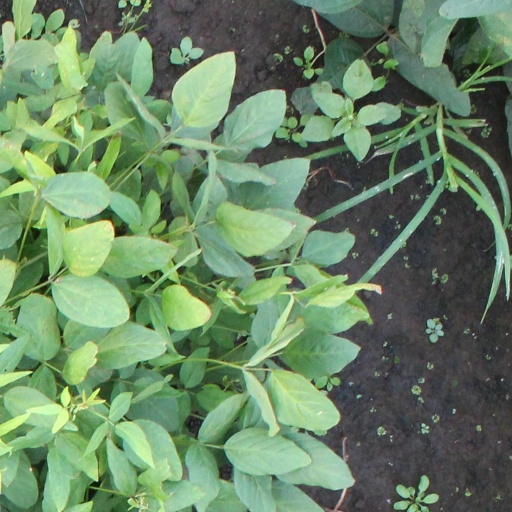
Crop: soybean